Selsø

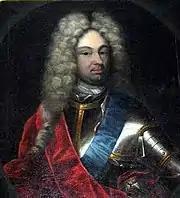
Christian Ludvig von Plessen

Om 1821, Selsø was purchased by Christian Ludvig Scheel von Plessen (1702–1752), one of the country's most prosperous landowners. From 1728 to 1734, the Renaissance manor was adapted to the Baroque style and has not been substantially altered since. In 1728, Plessen also purchased the nearby manor of Lindholm. By testament, Plessen created a "Fideikommis" from the estate with the effect that it could neither be sold or divided between heirs. After Christian Ludvig Scheel von Plessen's death in 1752, Selsø and Lindholm were handed down to his grandson Christian Ludvig Scheel-Plessen.